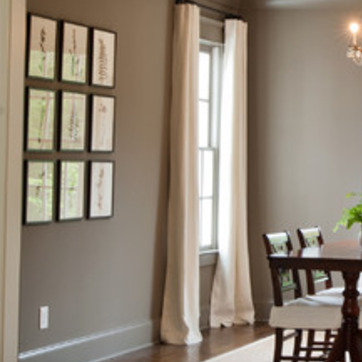
Material: fabric